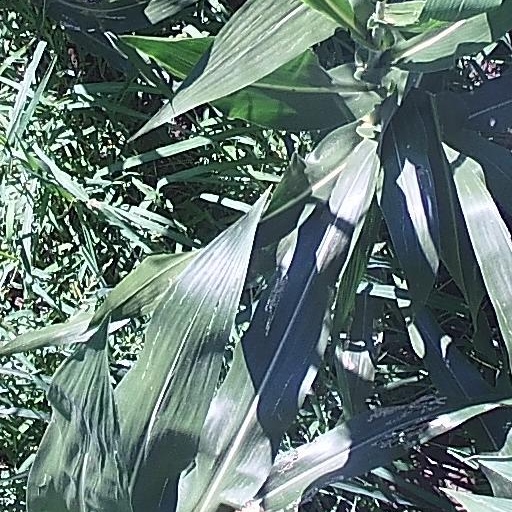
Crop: maize; corn